Nebraska Cornhuskers wrestling

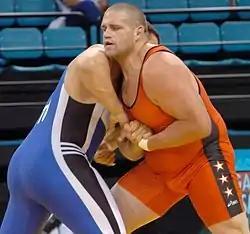
Rulon Gardner upset Aleksandr Karelin in the 2000 Summer Olympics to win Nebraska's first Olympic wrestling gold medal

Nine Nebraska wrestlers have combined to compete in thirteen Summer Olympiads, each representing the United States. The earliest of these was Adrian Brian, a featherweight freestyle wrestler who competed in the Greco-Roman division in Antwerp in 1920. Nebraska does not include Brian in its published records, but an "Omaha World-Herald" report prior to the 2016 Summer Olympics concluded Brian competed in at least one match in Antwerp.